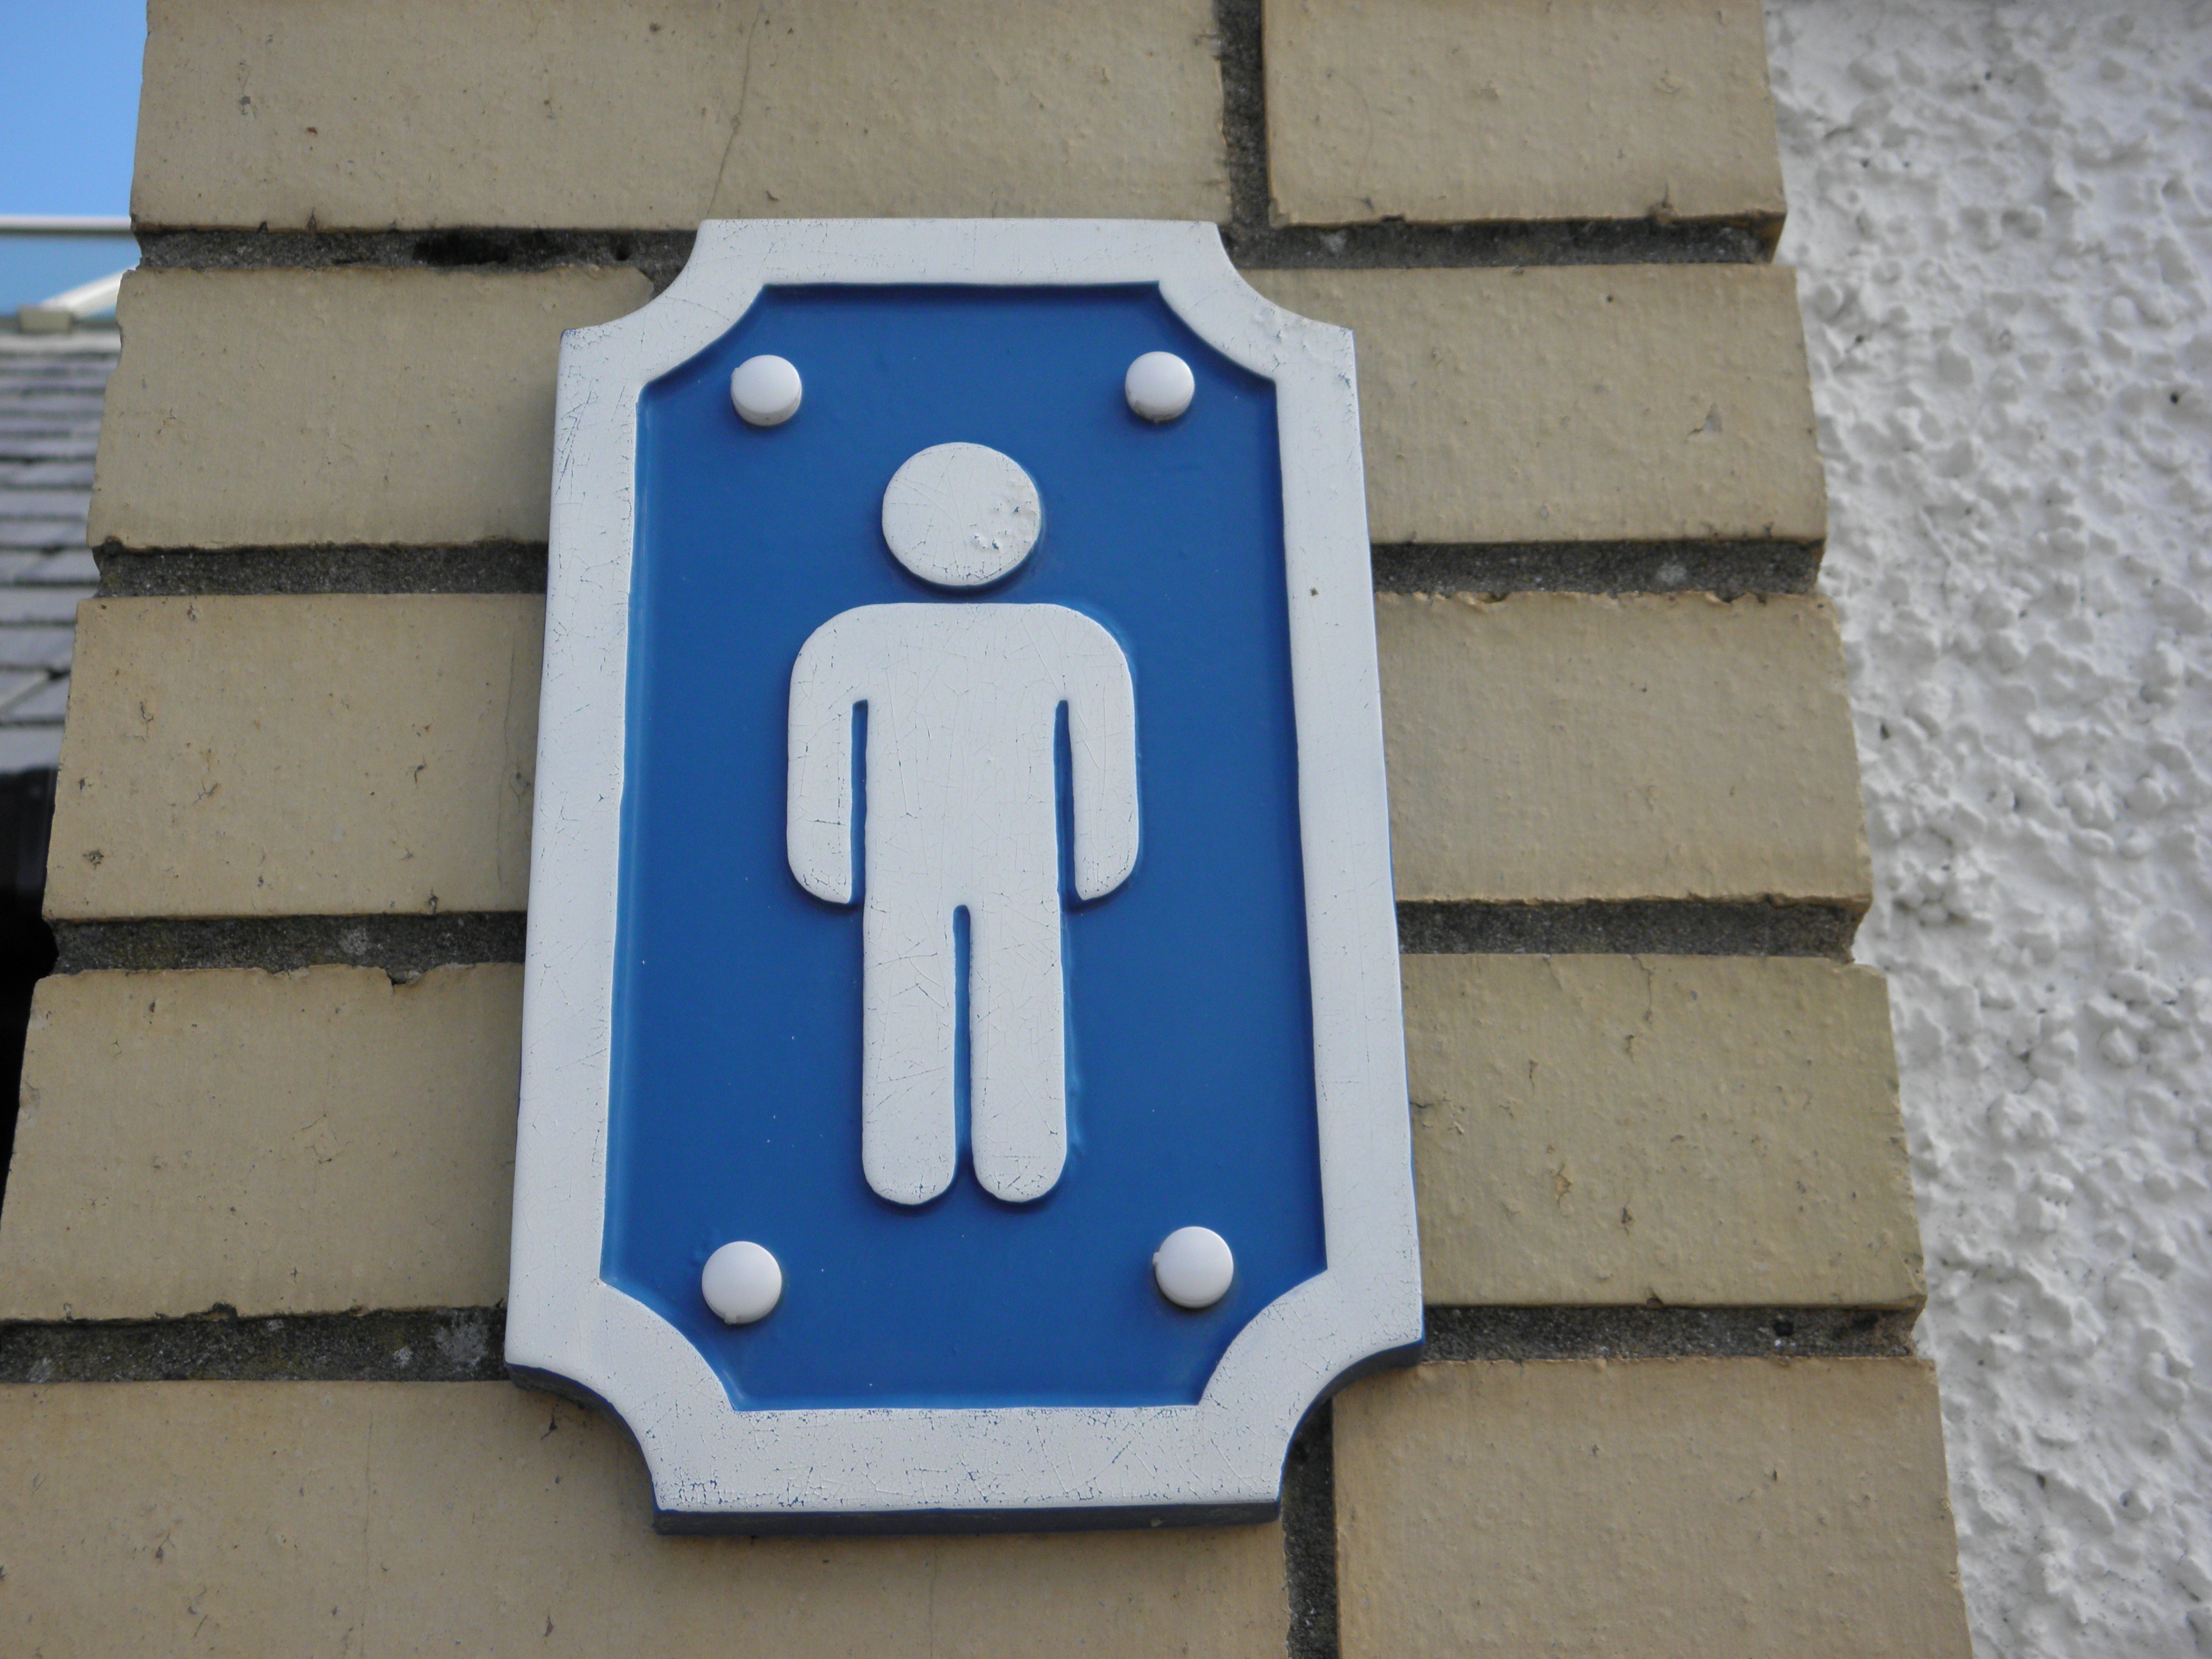
man, white, number, male, sign, blue, street sign, signage, lighting, bathroom, men, restroom, lavatory, public, icon, shape, gender, gentlemen, traffic sign, sanitary, toilets, vehicle registration plate, house numbering